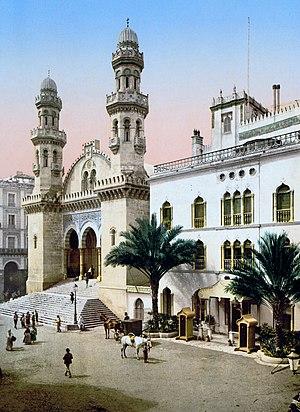
La mosquée Ketchaoua d'Alger (cathédrale durant la présence française)(Algérie, 1899). Camera location36°
Le Maghreb est une région située en Afrique du Nord, partie occidentale du monde arabe correspondant à l'espace culturel arabo-berbère, comprise entre la mer Méditerranée, la bande sahélienne et l'Égypte.
La période dite de l’Algérie française, ou de l’Algérie coloniale, va, dans l'histoire de l'Algérie, de 1830, avec la prise d'Alger, à 1962, avec l'indépendance du pays. Cette période est parfois aussi désignée, dans son ensemble, comme celle de la colonisation, de la présence ou de l'occupation française de l'Algérie.